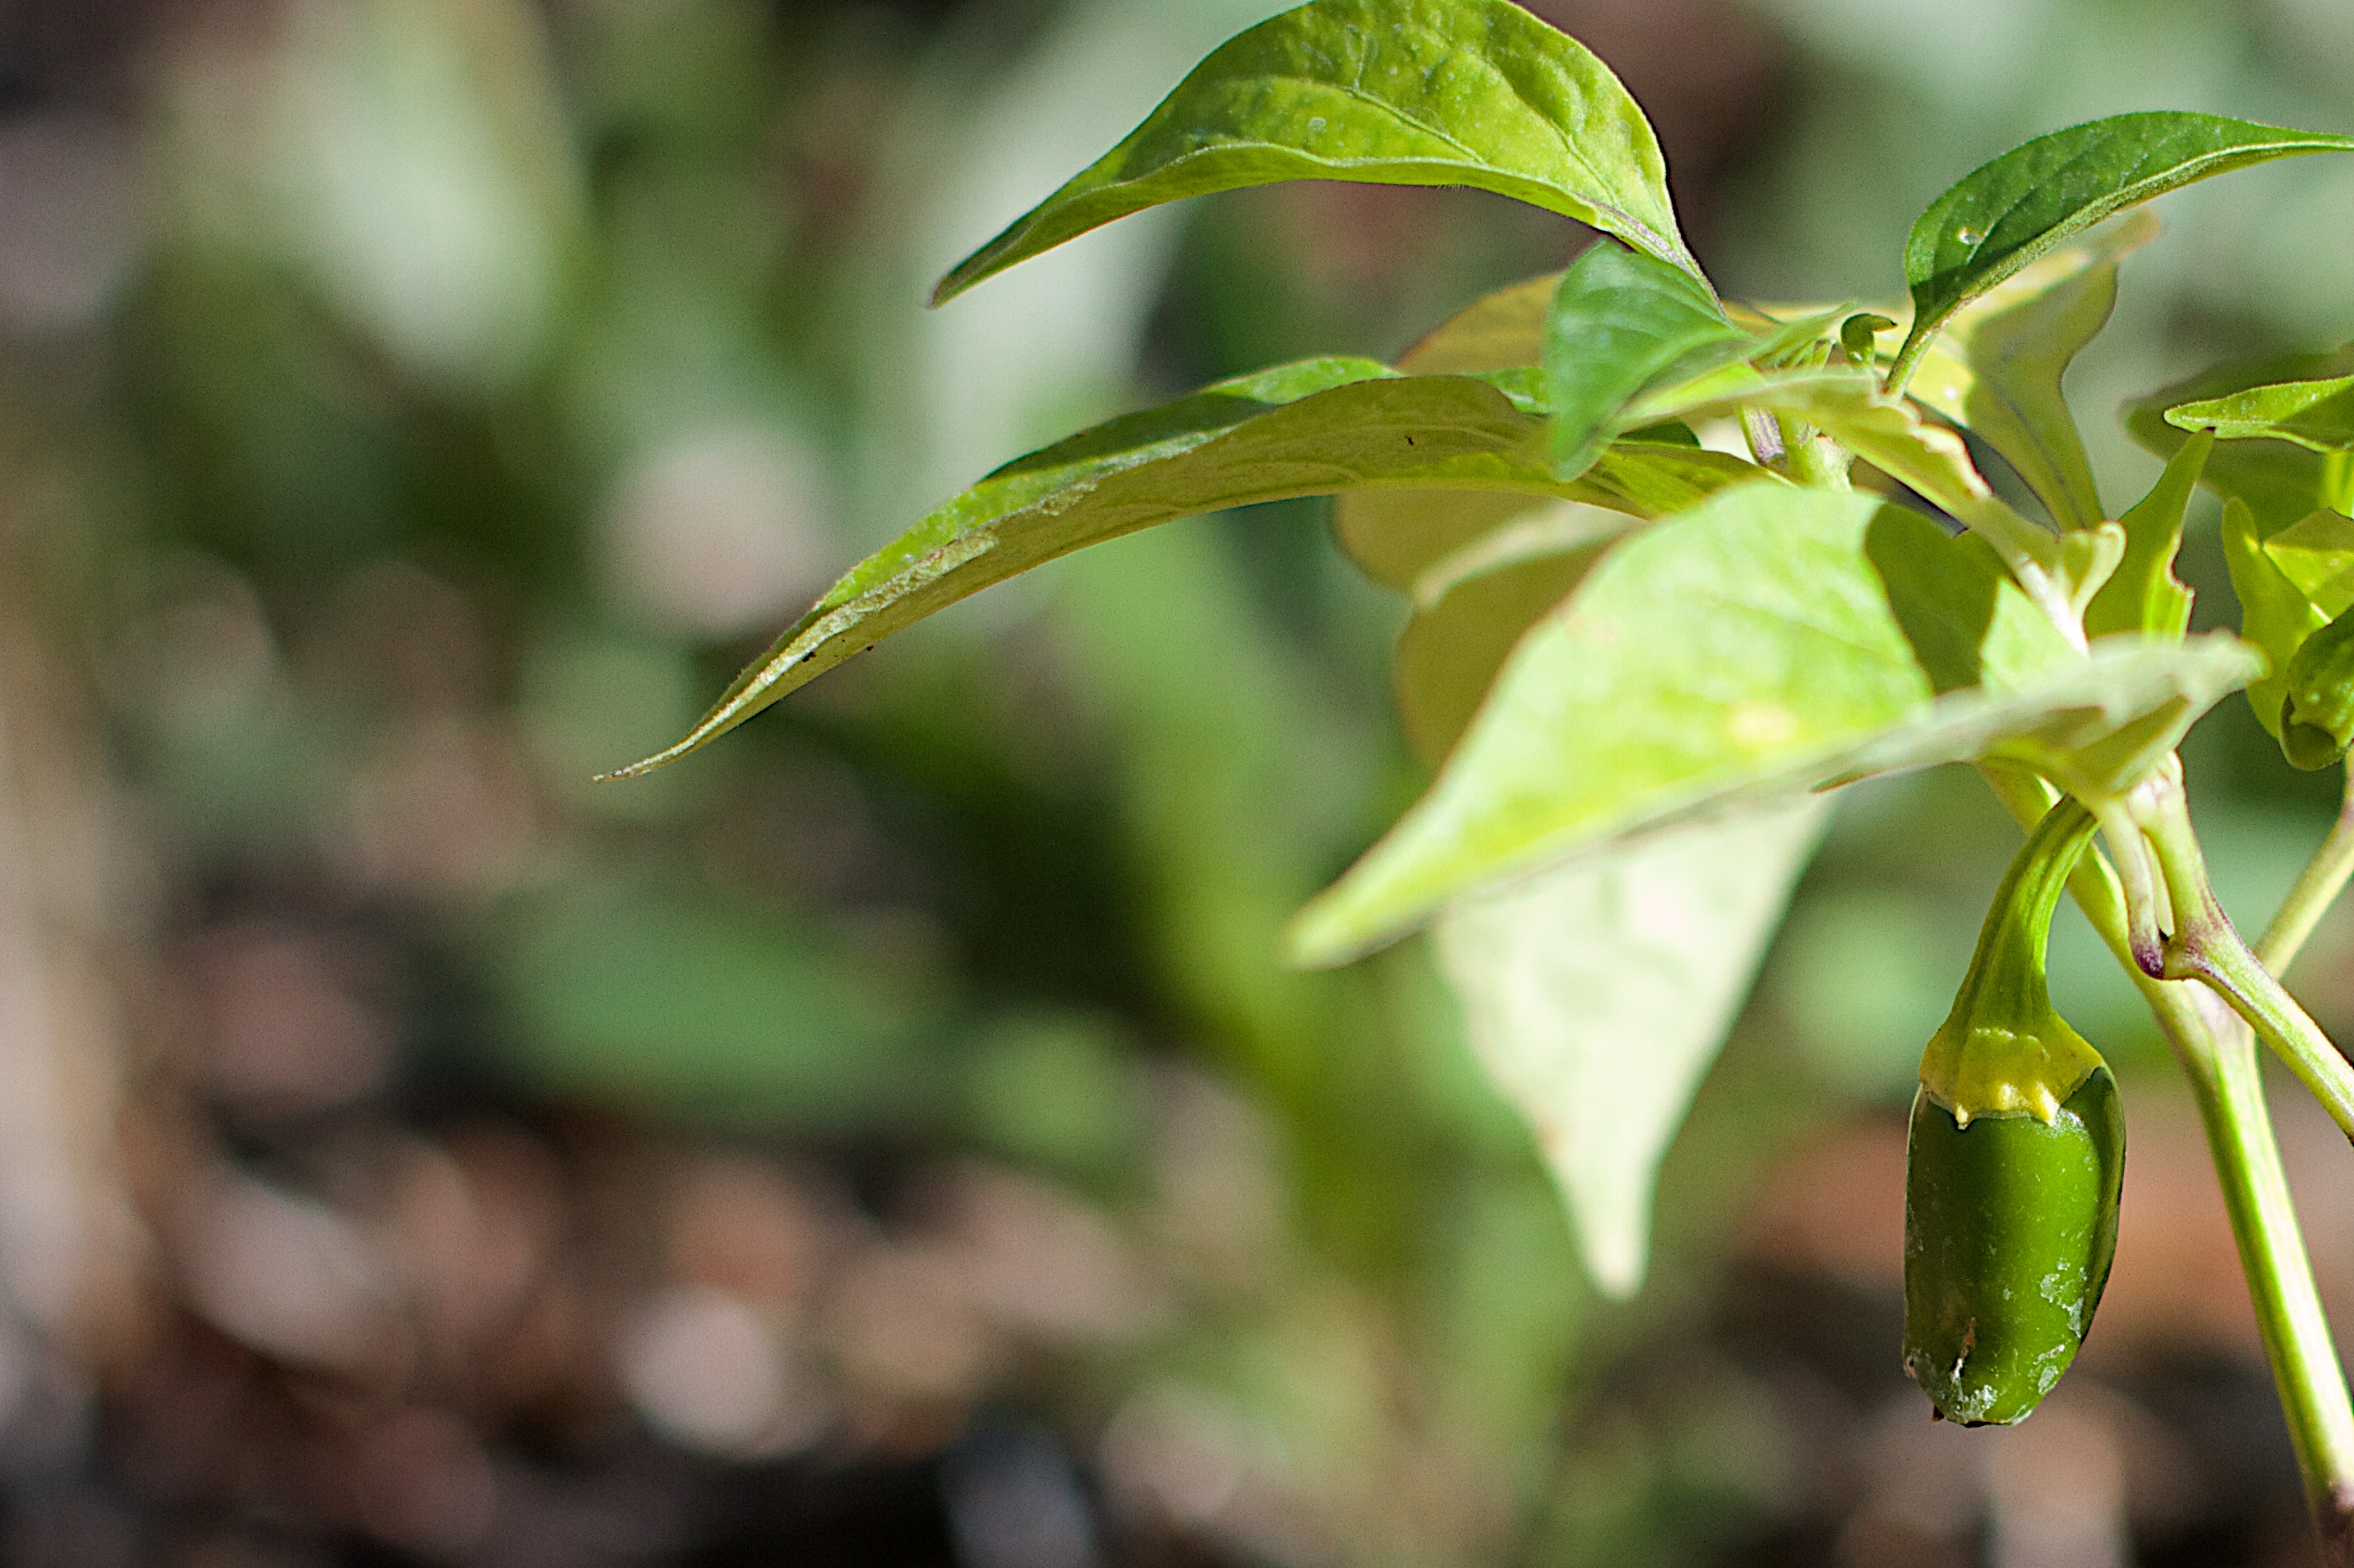
tree, branch, plant, leaf, flower, food, green, produce, botany, flora, close up, shrub, macro photography, flowering plant, plant stem, land plant